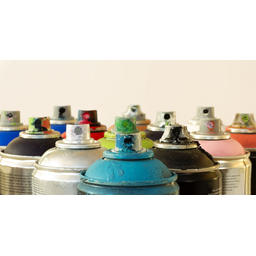
Label: metal